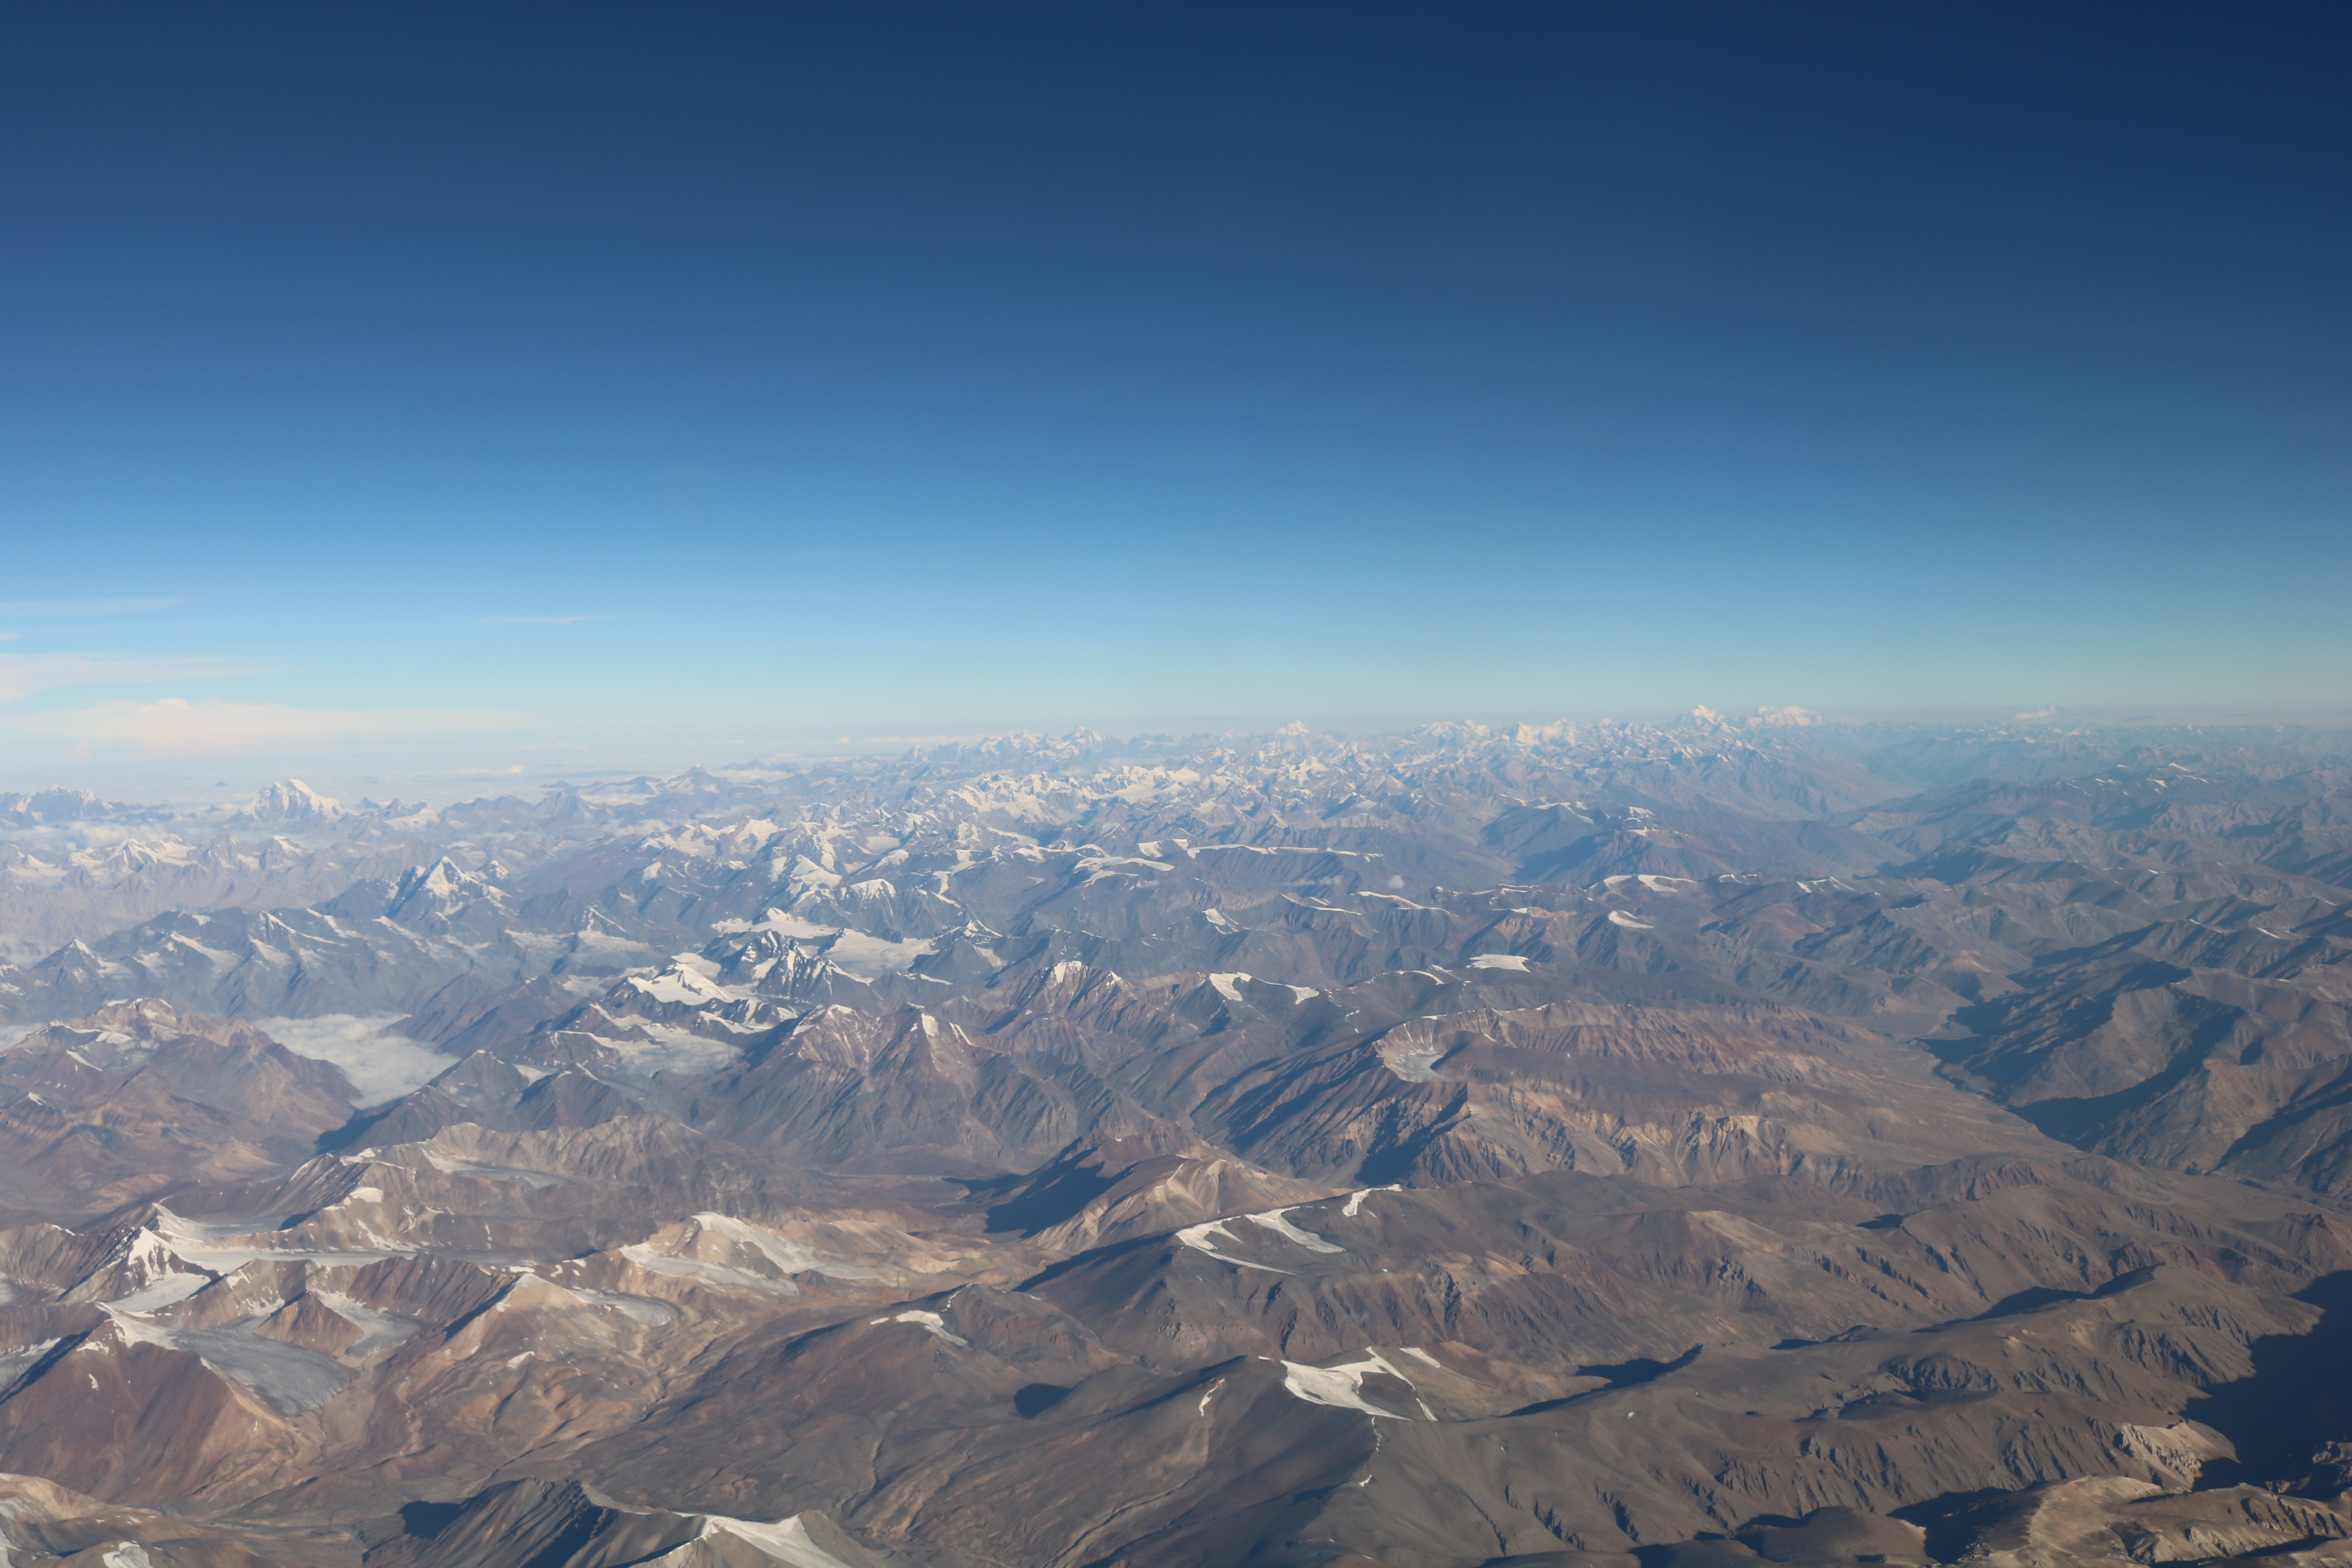
sky, aerial photography, mountainous landforms, mountain range, ridge, mountain, atmosphere, cloud, horizon, daytime, summit, bird's eye view, geology, plateau, elevation, alps, fell, escarpment, flight, hill, depression, meteorological phenomenon